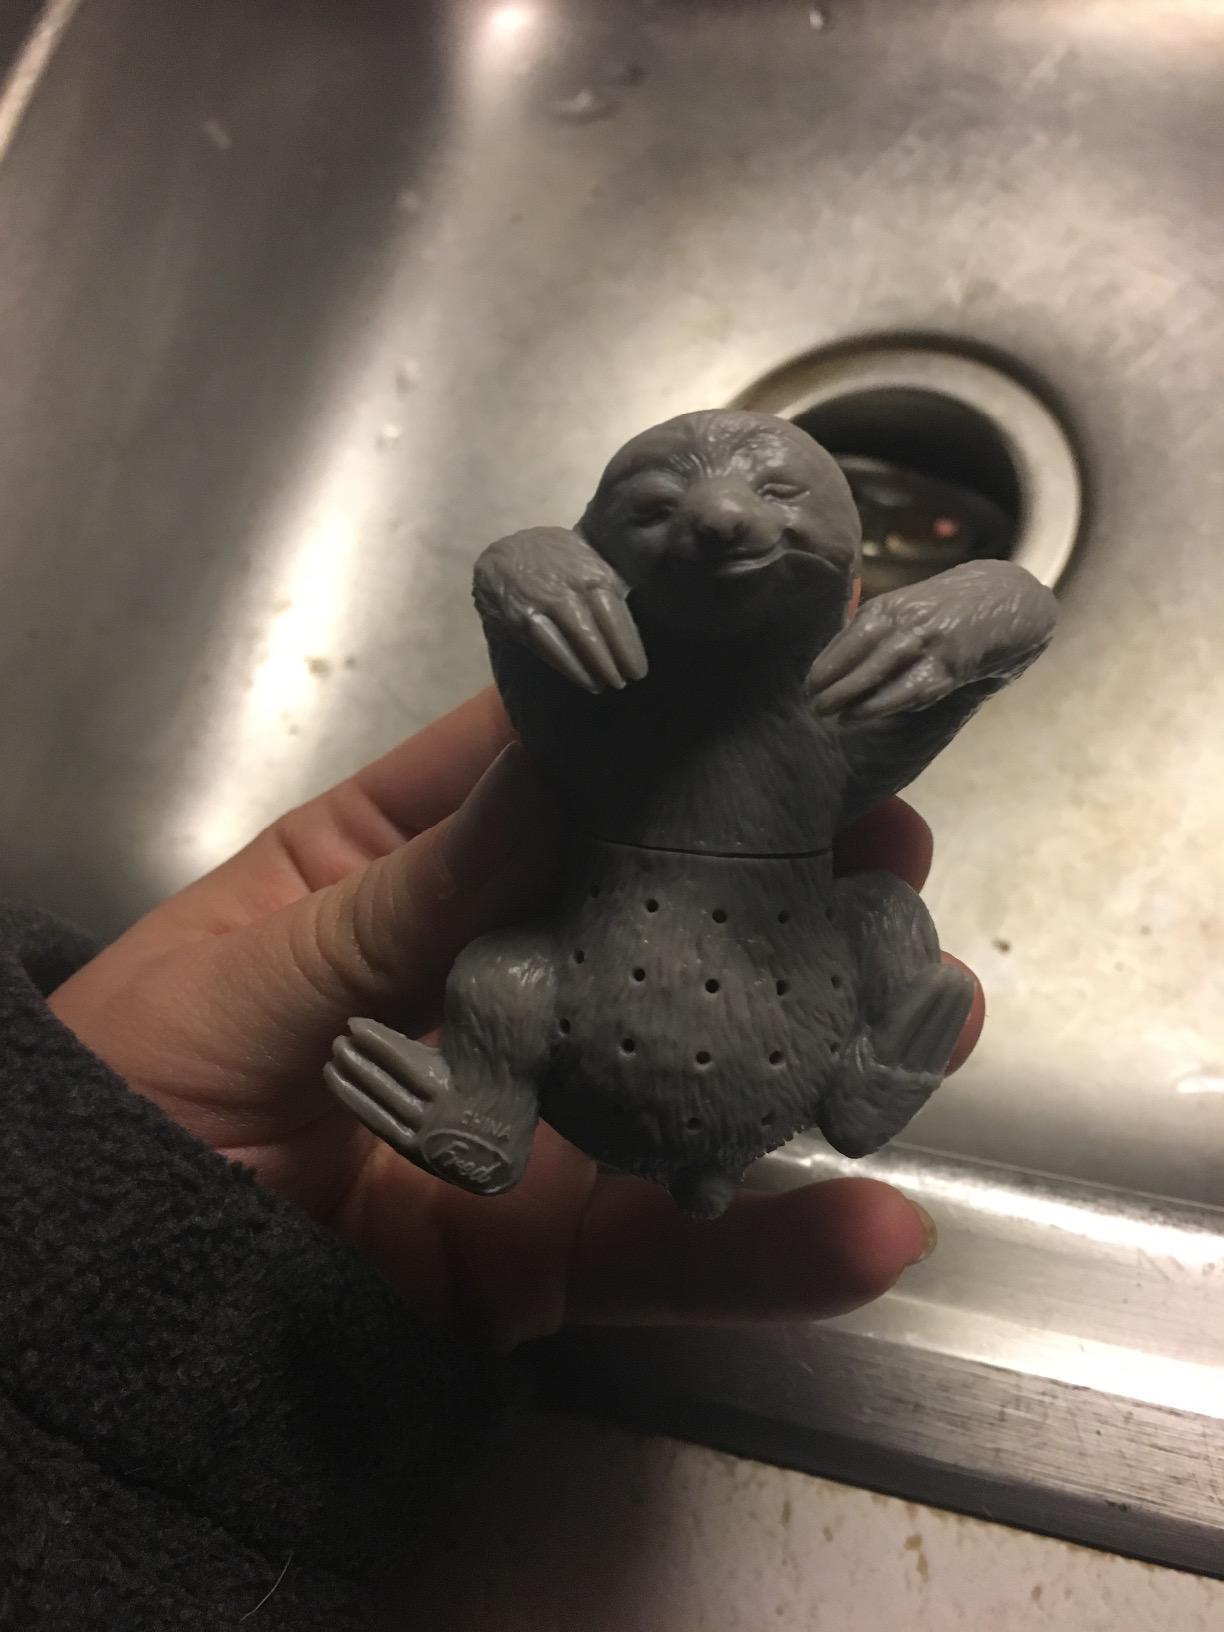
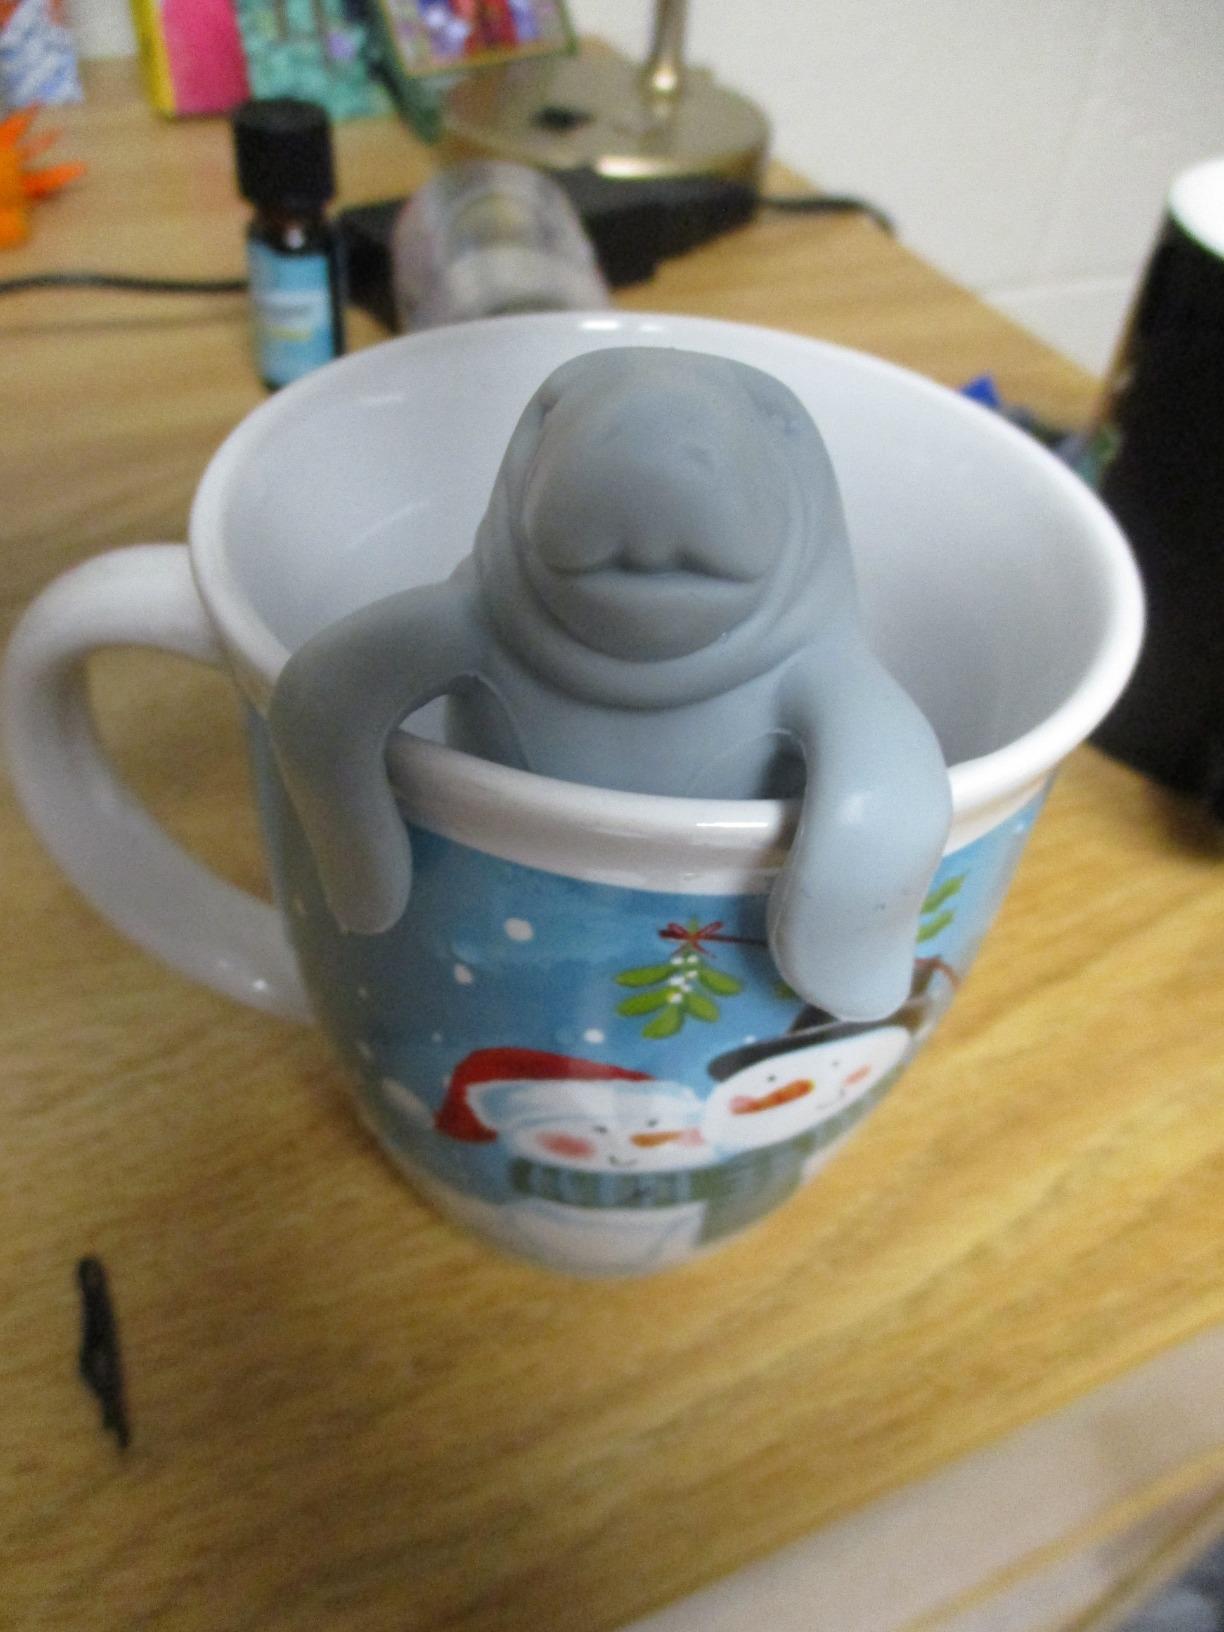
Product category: items_tea
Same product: no